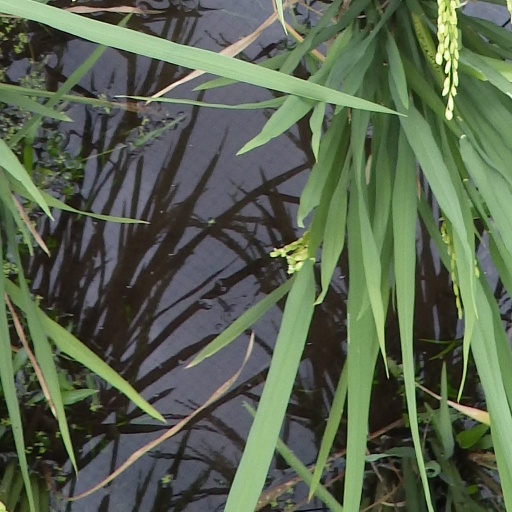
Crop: rice